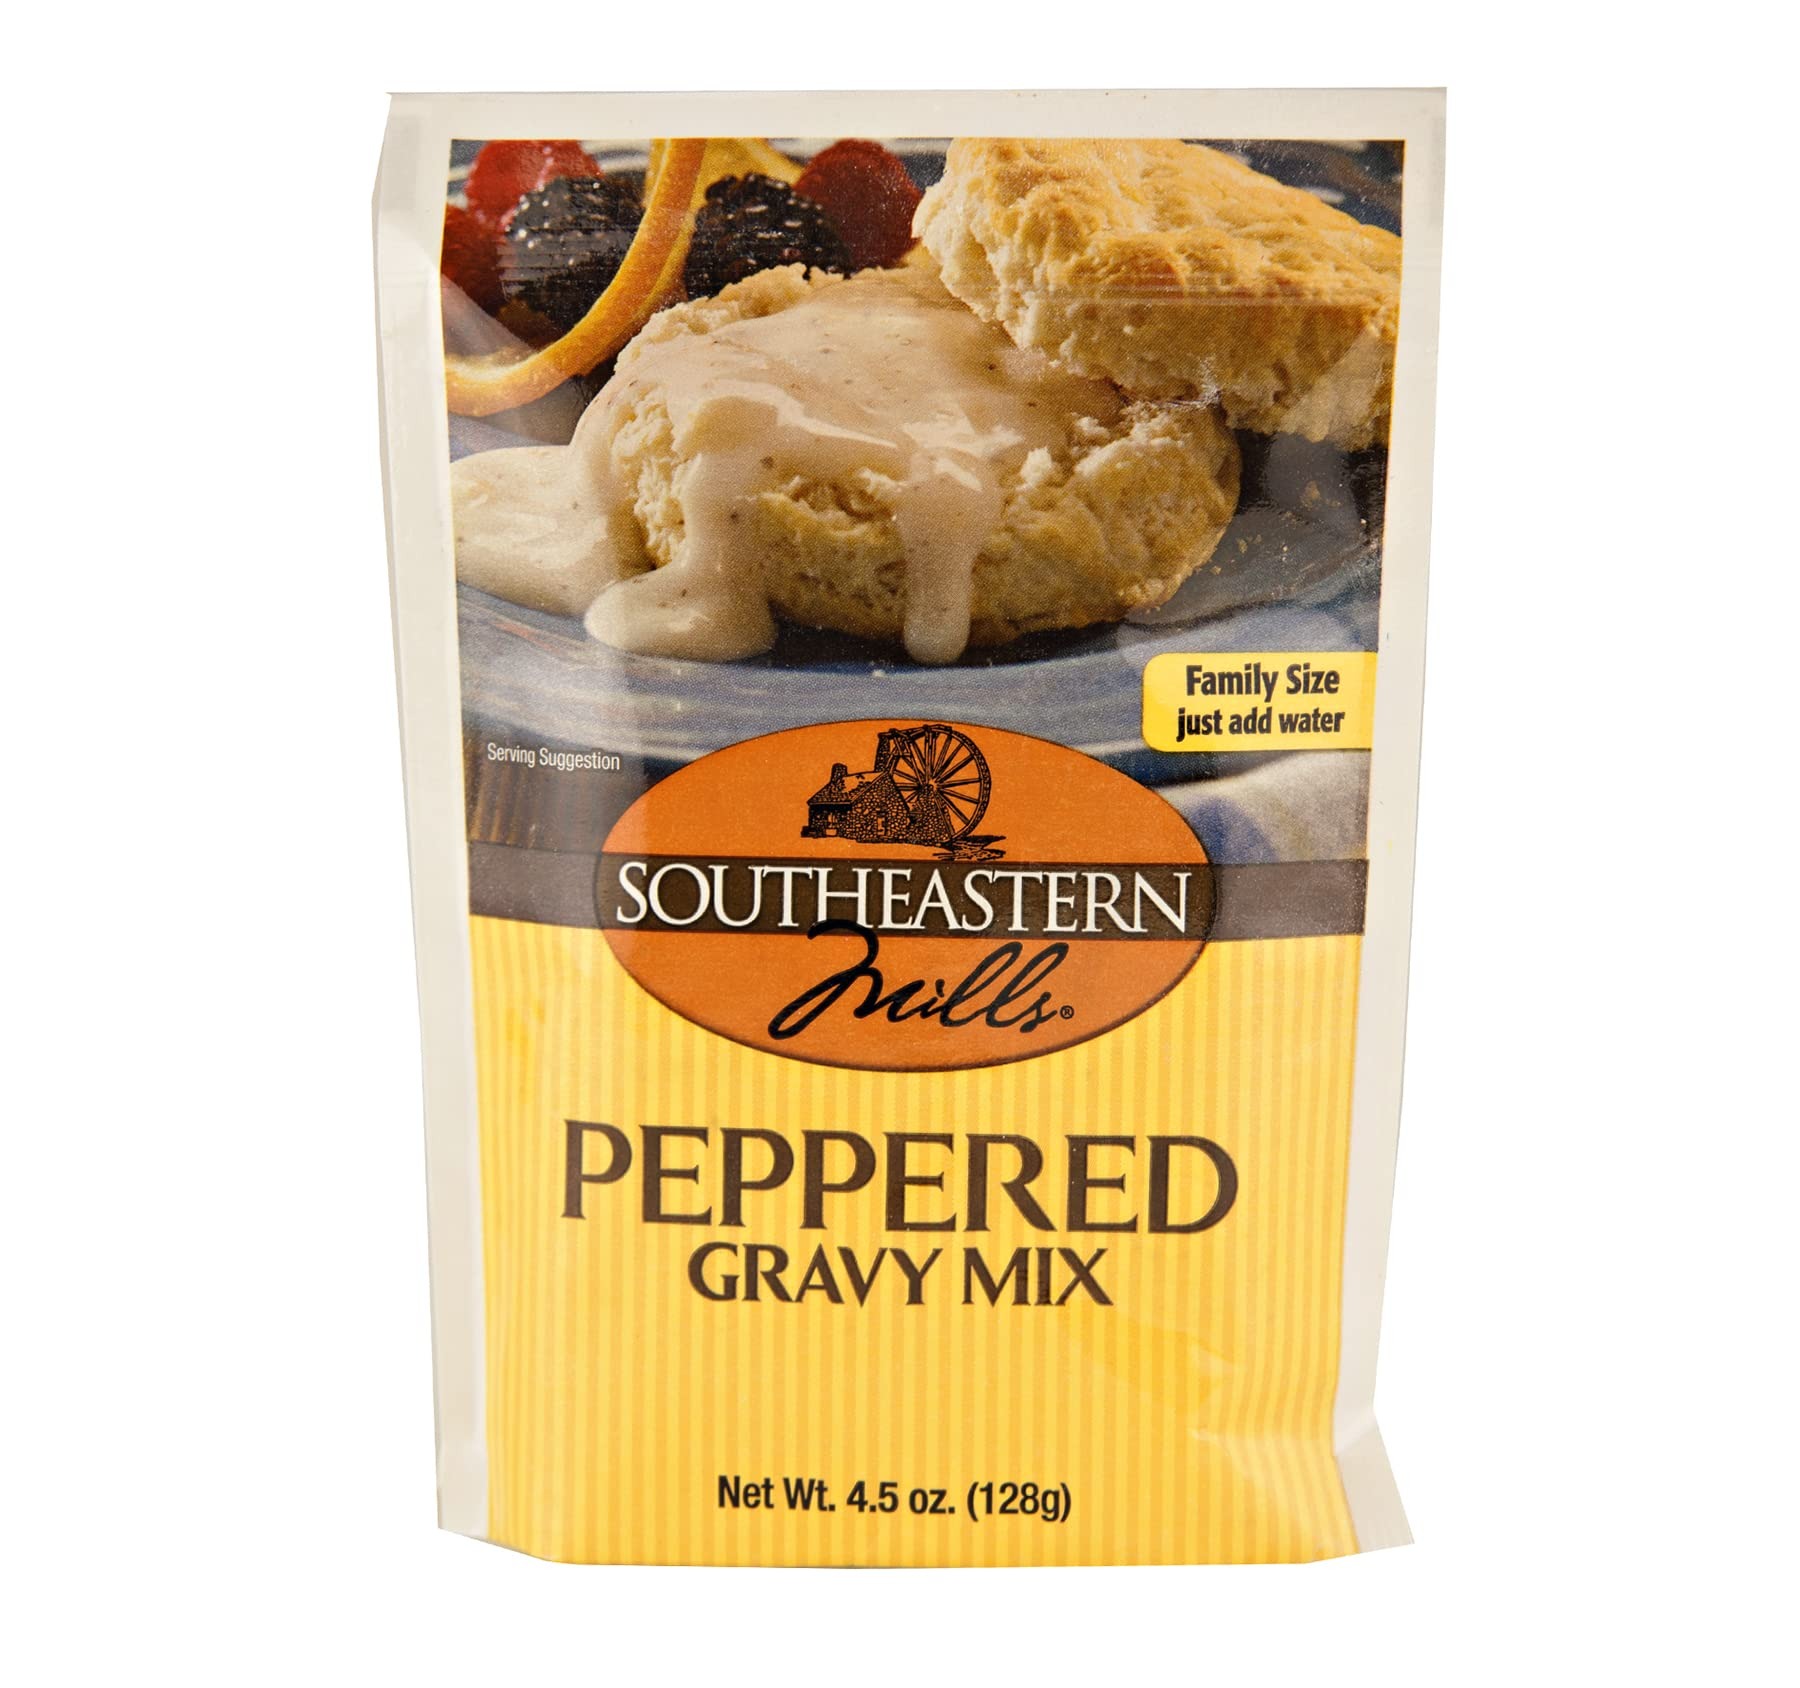
Item Name: Kauffman Orchards Old-Fashioned Peppered Gravy Mix by Southeastern Mills, 4.5 Oz. (Pack of 6)
Bullet Point 1: Made in the USA; Homemade made simple - great homemade taste takes just a few minutes and even fewer steps
Bullet Point 2: This prepared gravy tastes great served over biscuits, chicken fried steak, fried chicken, and home fries
Bullet Point 3: Try it on pork dishes with sausage or ham
Bullet Point 4: Add fun and flavor to a whole bunch of recipes, across a range of tastes and styles
Product Description: Old Fashioned Peppered Gravy will be a time saver for family gatherings and holiday meals. This prepared gravy tastes great served over biscuits, chicken fried steak, fried chicken, home fries, sausage or ham.
Value: 27.0
Unit: Ounce

Price: 50